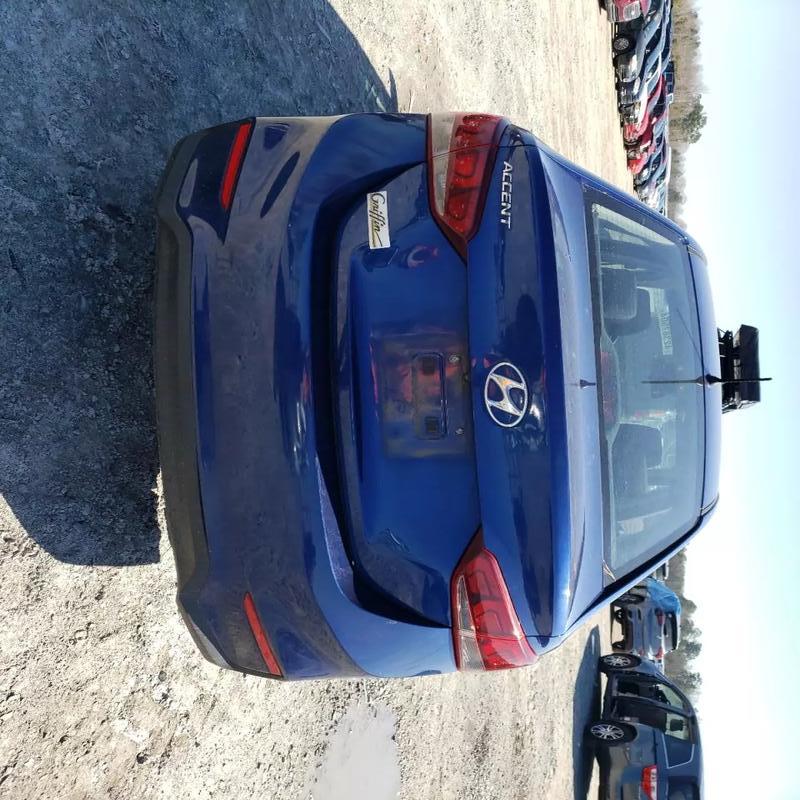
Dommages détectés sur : pare-choc arrière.
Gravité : mineur